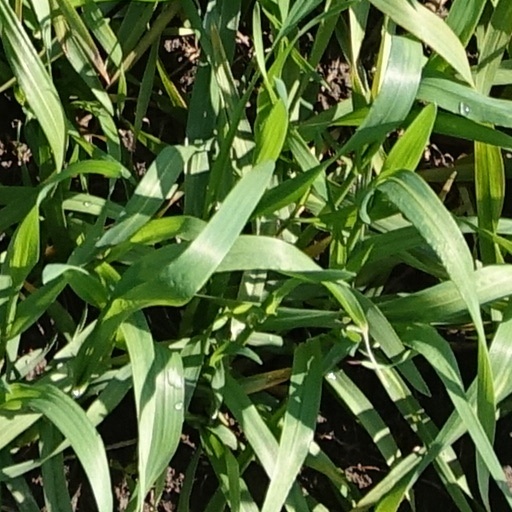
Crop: wheat